Club Atlético San Telmo

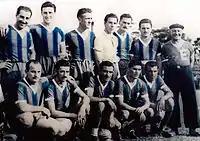
The 1949 squad that won the first title for the club although it was not promoted to Primera.

The club was founded as "San Telmo Football Club" on March 5, 1904, by Francisco Pantarotto who would be also its first president. The first headquarters were located on Paseo Colón Avenue of Buenos Aires. San Telmo had several venues located in Puerto Madero until the club built its first stadium on Juan de Garay street in San Telmo district where the club took its name from.